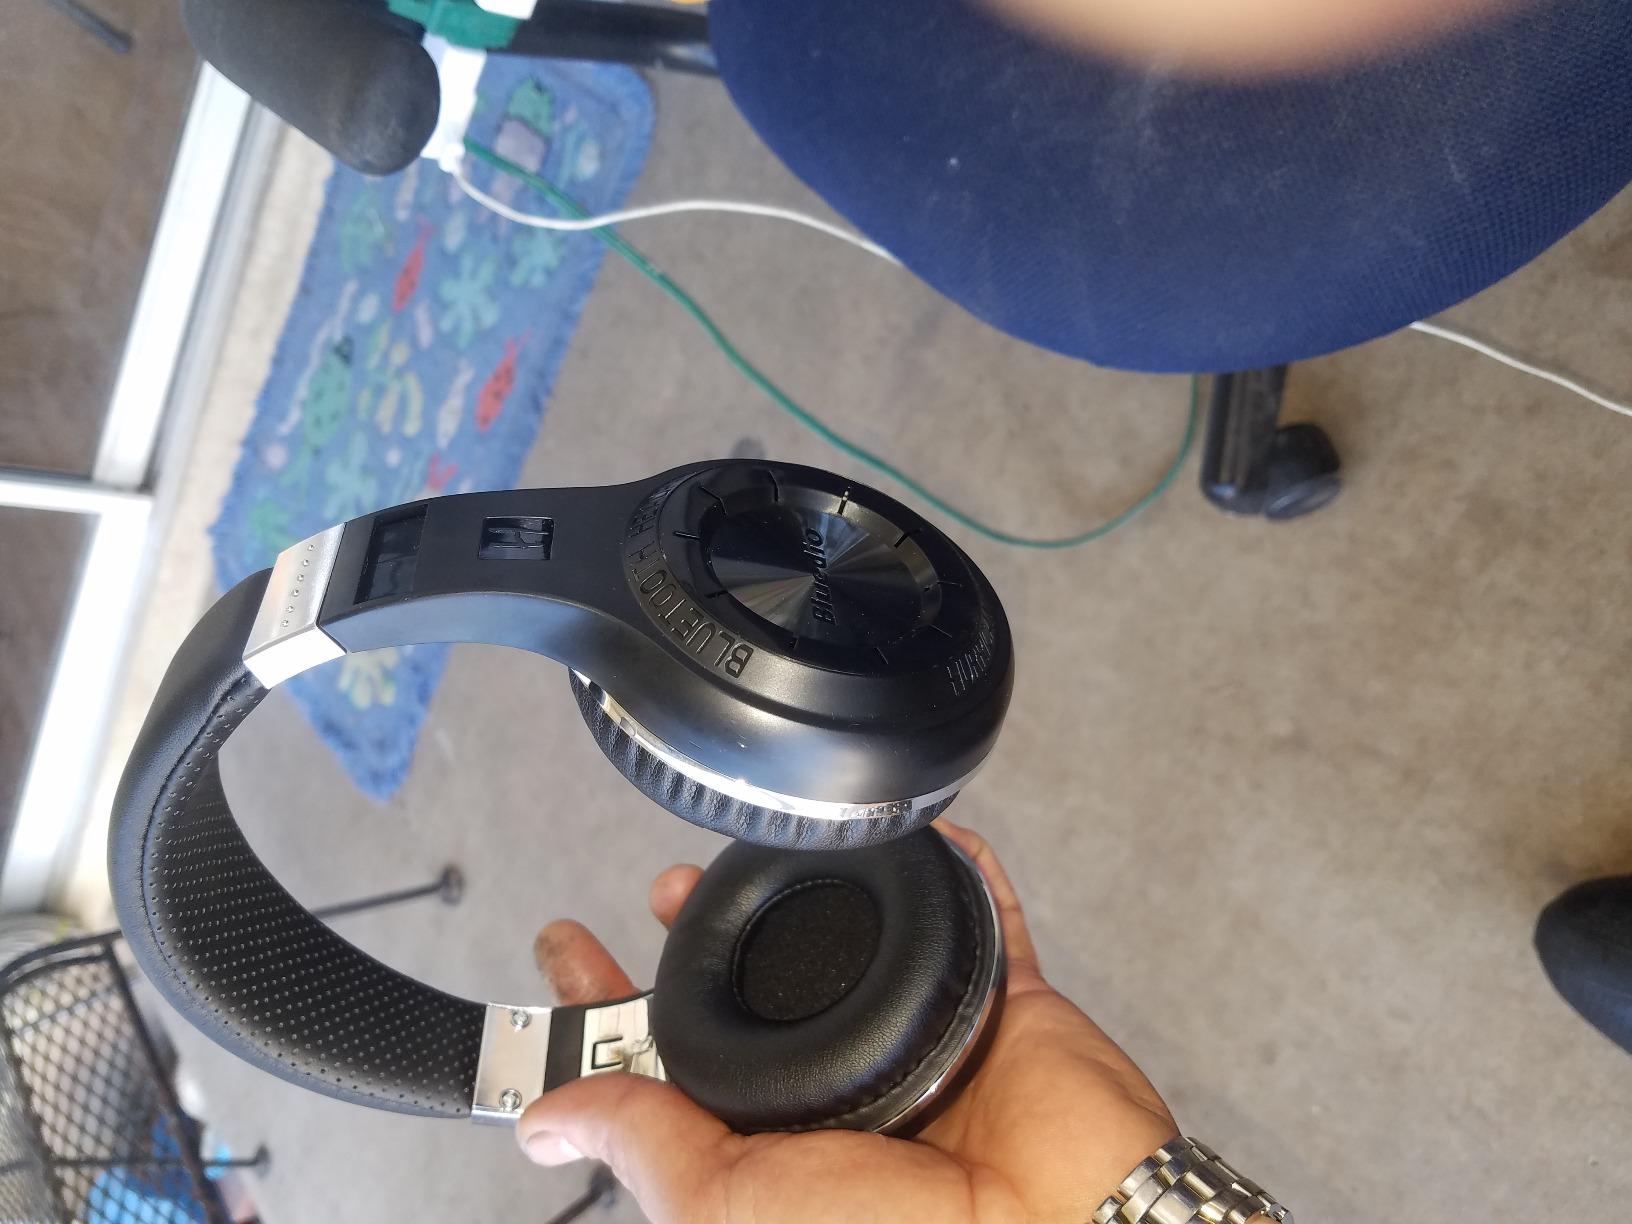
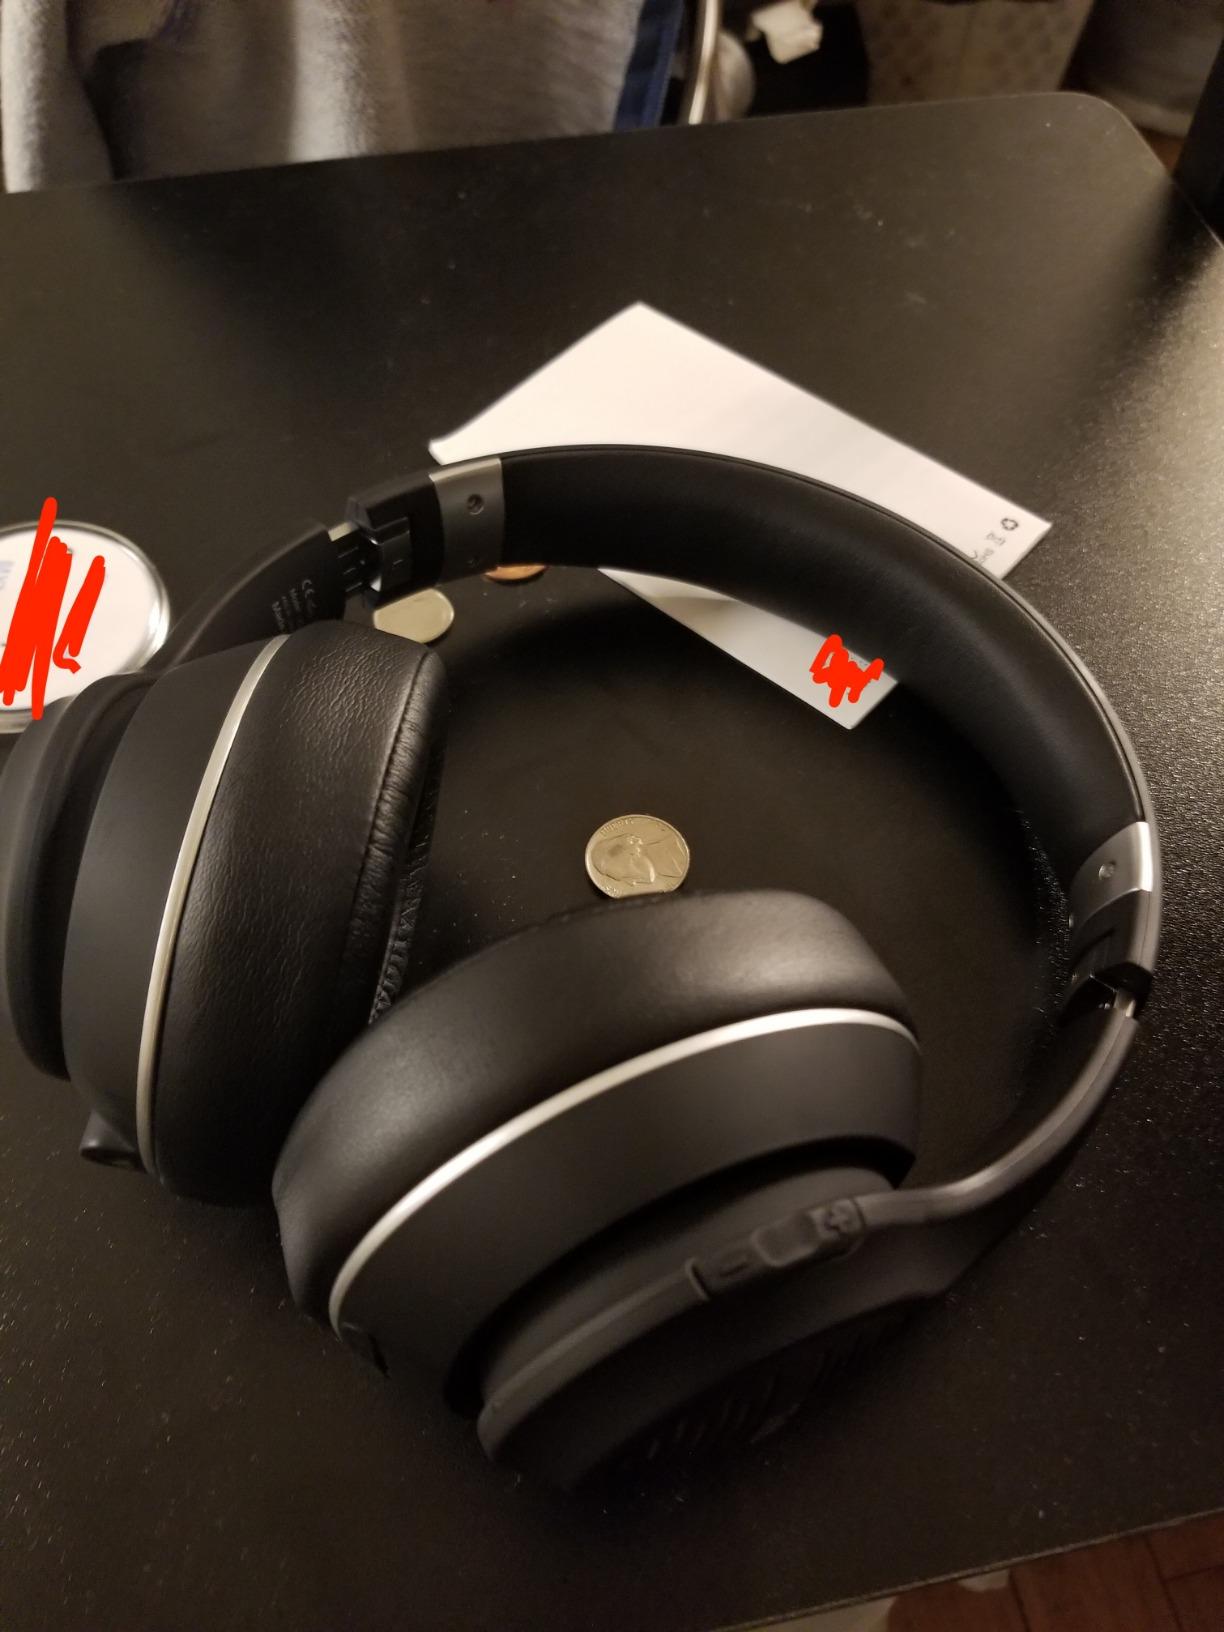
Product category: headphones
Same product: no